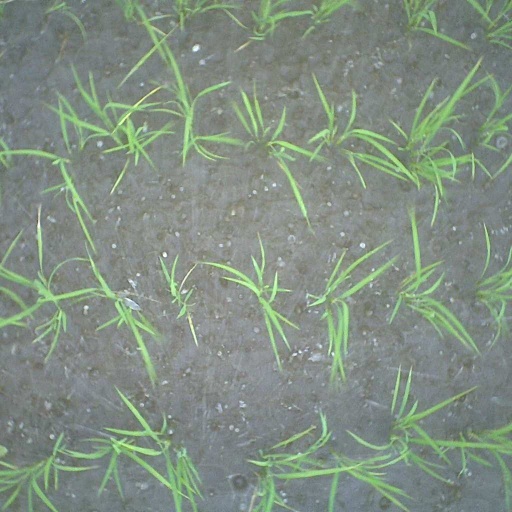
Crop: rice